William Revelli

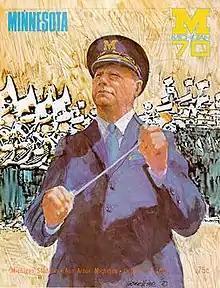
Revelli on Michigan Stadium game program, October 1970

When Bo Schembechler was hired as Michigan's football coach in 1969, Revelli was the first person to visit him when he arrived at his new office: "I'm in my office, and the first visitor that I get, the absolute first visitor is William D. Revelli." Revelli sat down and said, "I want you to know that I coach my band exactly the same way you coach your football team. We'll have discipline, and we'll do it the way it's supposed to be done!" Revelli added, "Anything you need from me or the band, all you need to do is ask."